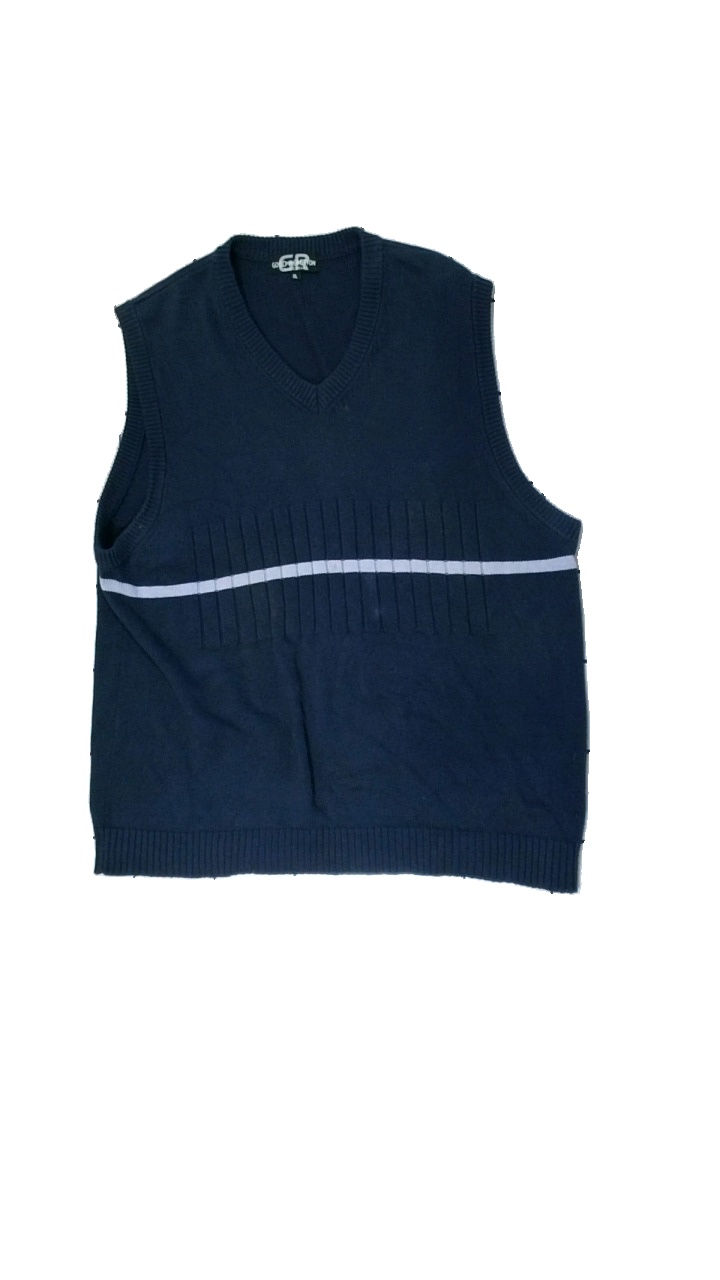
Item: Vest (Men)
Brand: Good Reaction
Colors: Blue, Grey
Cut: Regular
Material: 100% cotton
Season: All
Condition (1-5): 1
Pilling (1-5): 1
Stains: Major
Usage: Export
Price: <50